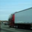
Label: truck